Water-repellent glass

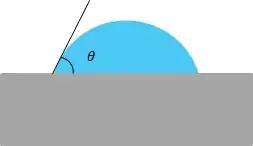
The contact angle of a water droplet on a glass surface determines how easily the water droplet can slide off of the glass. Higher contact angles indicate less contact between the water and glass, contributing to hydrophobicity.

High water-sliding property of WRG films is necessary for hydrophobicity. The higher the water-sliding angle, or angle of a surface in which a water droplet begins to slide down, the easier a water drop can slide down the film surface. A film's water-sliding angle is often dependent on the film coating substance. For instance, a study revealed that coating a WRG film with Fluoroalkylsilane (FAS) produced a higher water-sliding angle than coating with Polydimethylsilicone (PDMS).